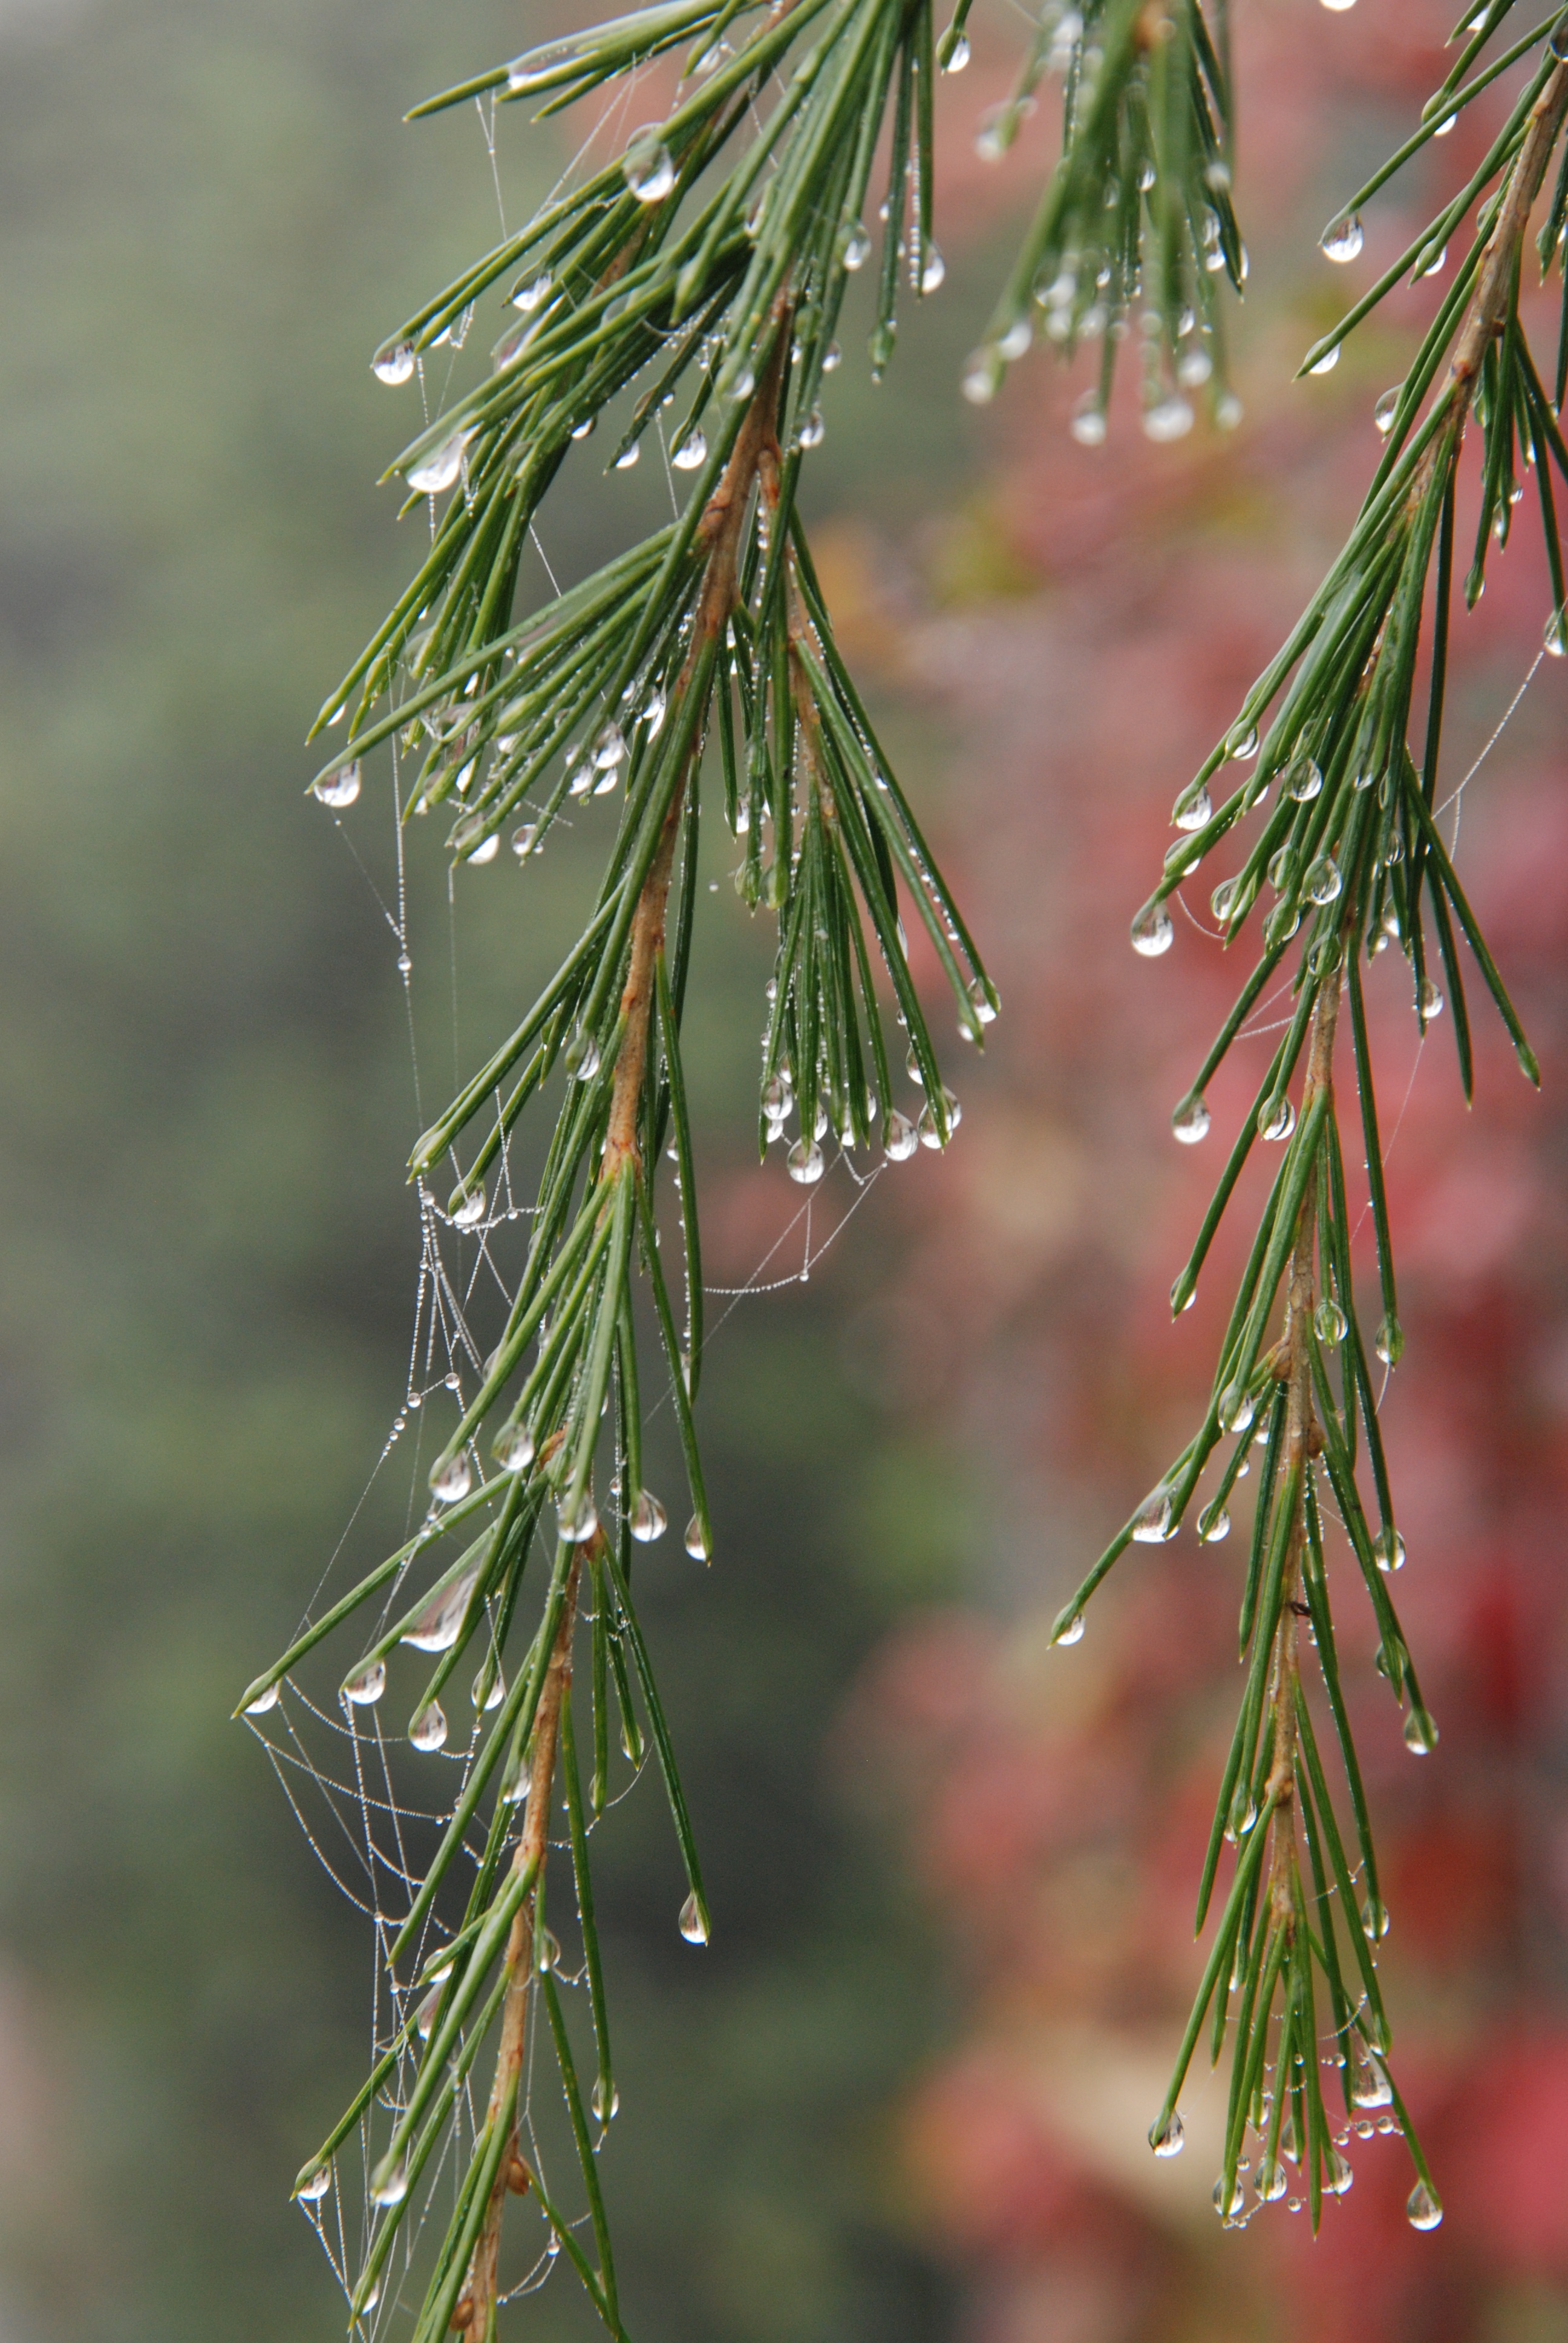
tree, water, nature, grass, branch, drop, dew, plant, fog, mist, rain, leaf, flower, wet, green, botany, fir, flora, christmas tree, twig, conifer, spruce, larch, flowering plant, grass family, plant stem, woody plant, land plant